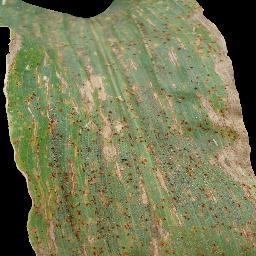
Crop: corn
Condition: (maize)_common_rust